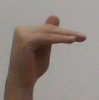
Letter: khaa